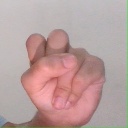
अक्षर: स